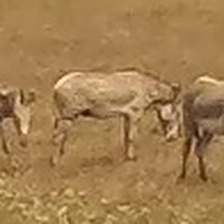
Pose orientation: right